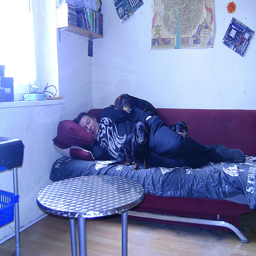
A man is laying on a couch and sleeping.
A man sleeps on a couch in a living room.
She is sleeping with her dog on the couch.
Two dogs laying on a person on a couch.
A man is laying on the ouch with three dogs.